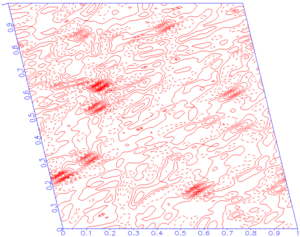
La détermination d'une structure cristalline consiste, de manière générale, à déterminer, pour un cristal de structure inconnue, les paramètres de sa maille conventionnelle, son réseau de Bravais, son groupe d'espace et la position des atomes dans la maille. Dans la pratique, on utilise des méthodes de radiocristallographie, comme la diffraction de rayons X, la diffraction de neutrons ou la diffraction des électrons, pour la détermination de structure. Le plus souvent, les structures cristallines sont déterminées à partir d'échantillons monocristallins, mais cela est aussi possible en utilisant des poudres.